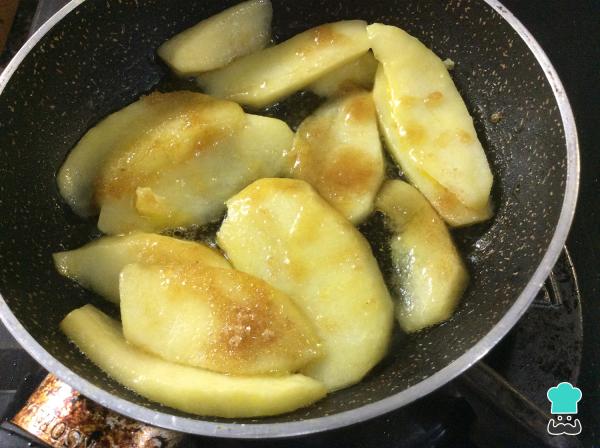
Dejaremos que la manzana se cueza un poco y, cuando esté ya blandita, añadiremos el azúcar moreno, para caramelizarla ligeramente. Déjalo unos minutos más al fuego mientras remueves.